Kate Waterhouse

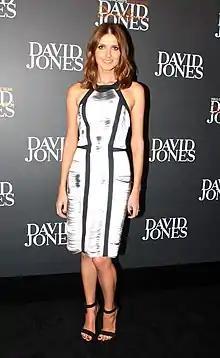
Waterhouse at David Jones AW13 Fashion Launch 2013

Various magazine publications and websites have engaged Waterhouse for contributions such as "Vogue Australia", "The Australian Women's Weekly" and Germany's "Vanity Fair" magazine where she secured the worldwide exclusive interview with the King of Tonga during his coronation.